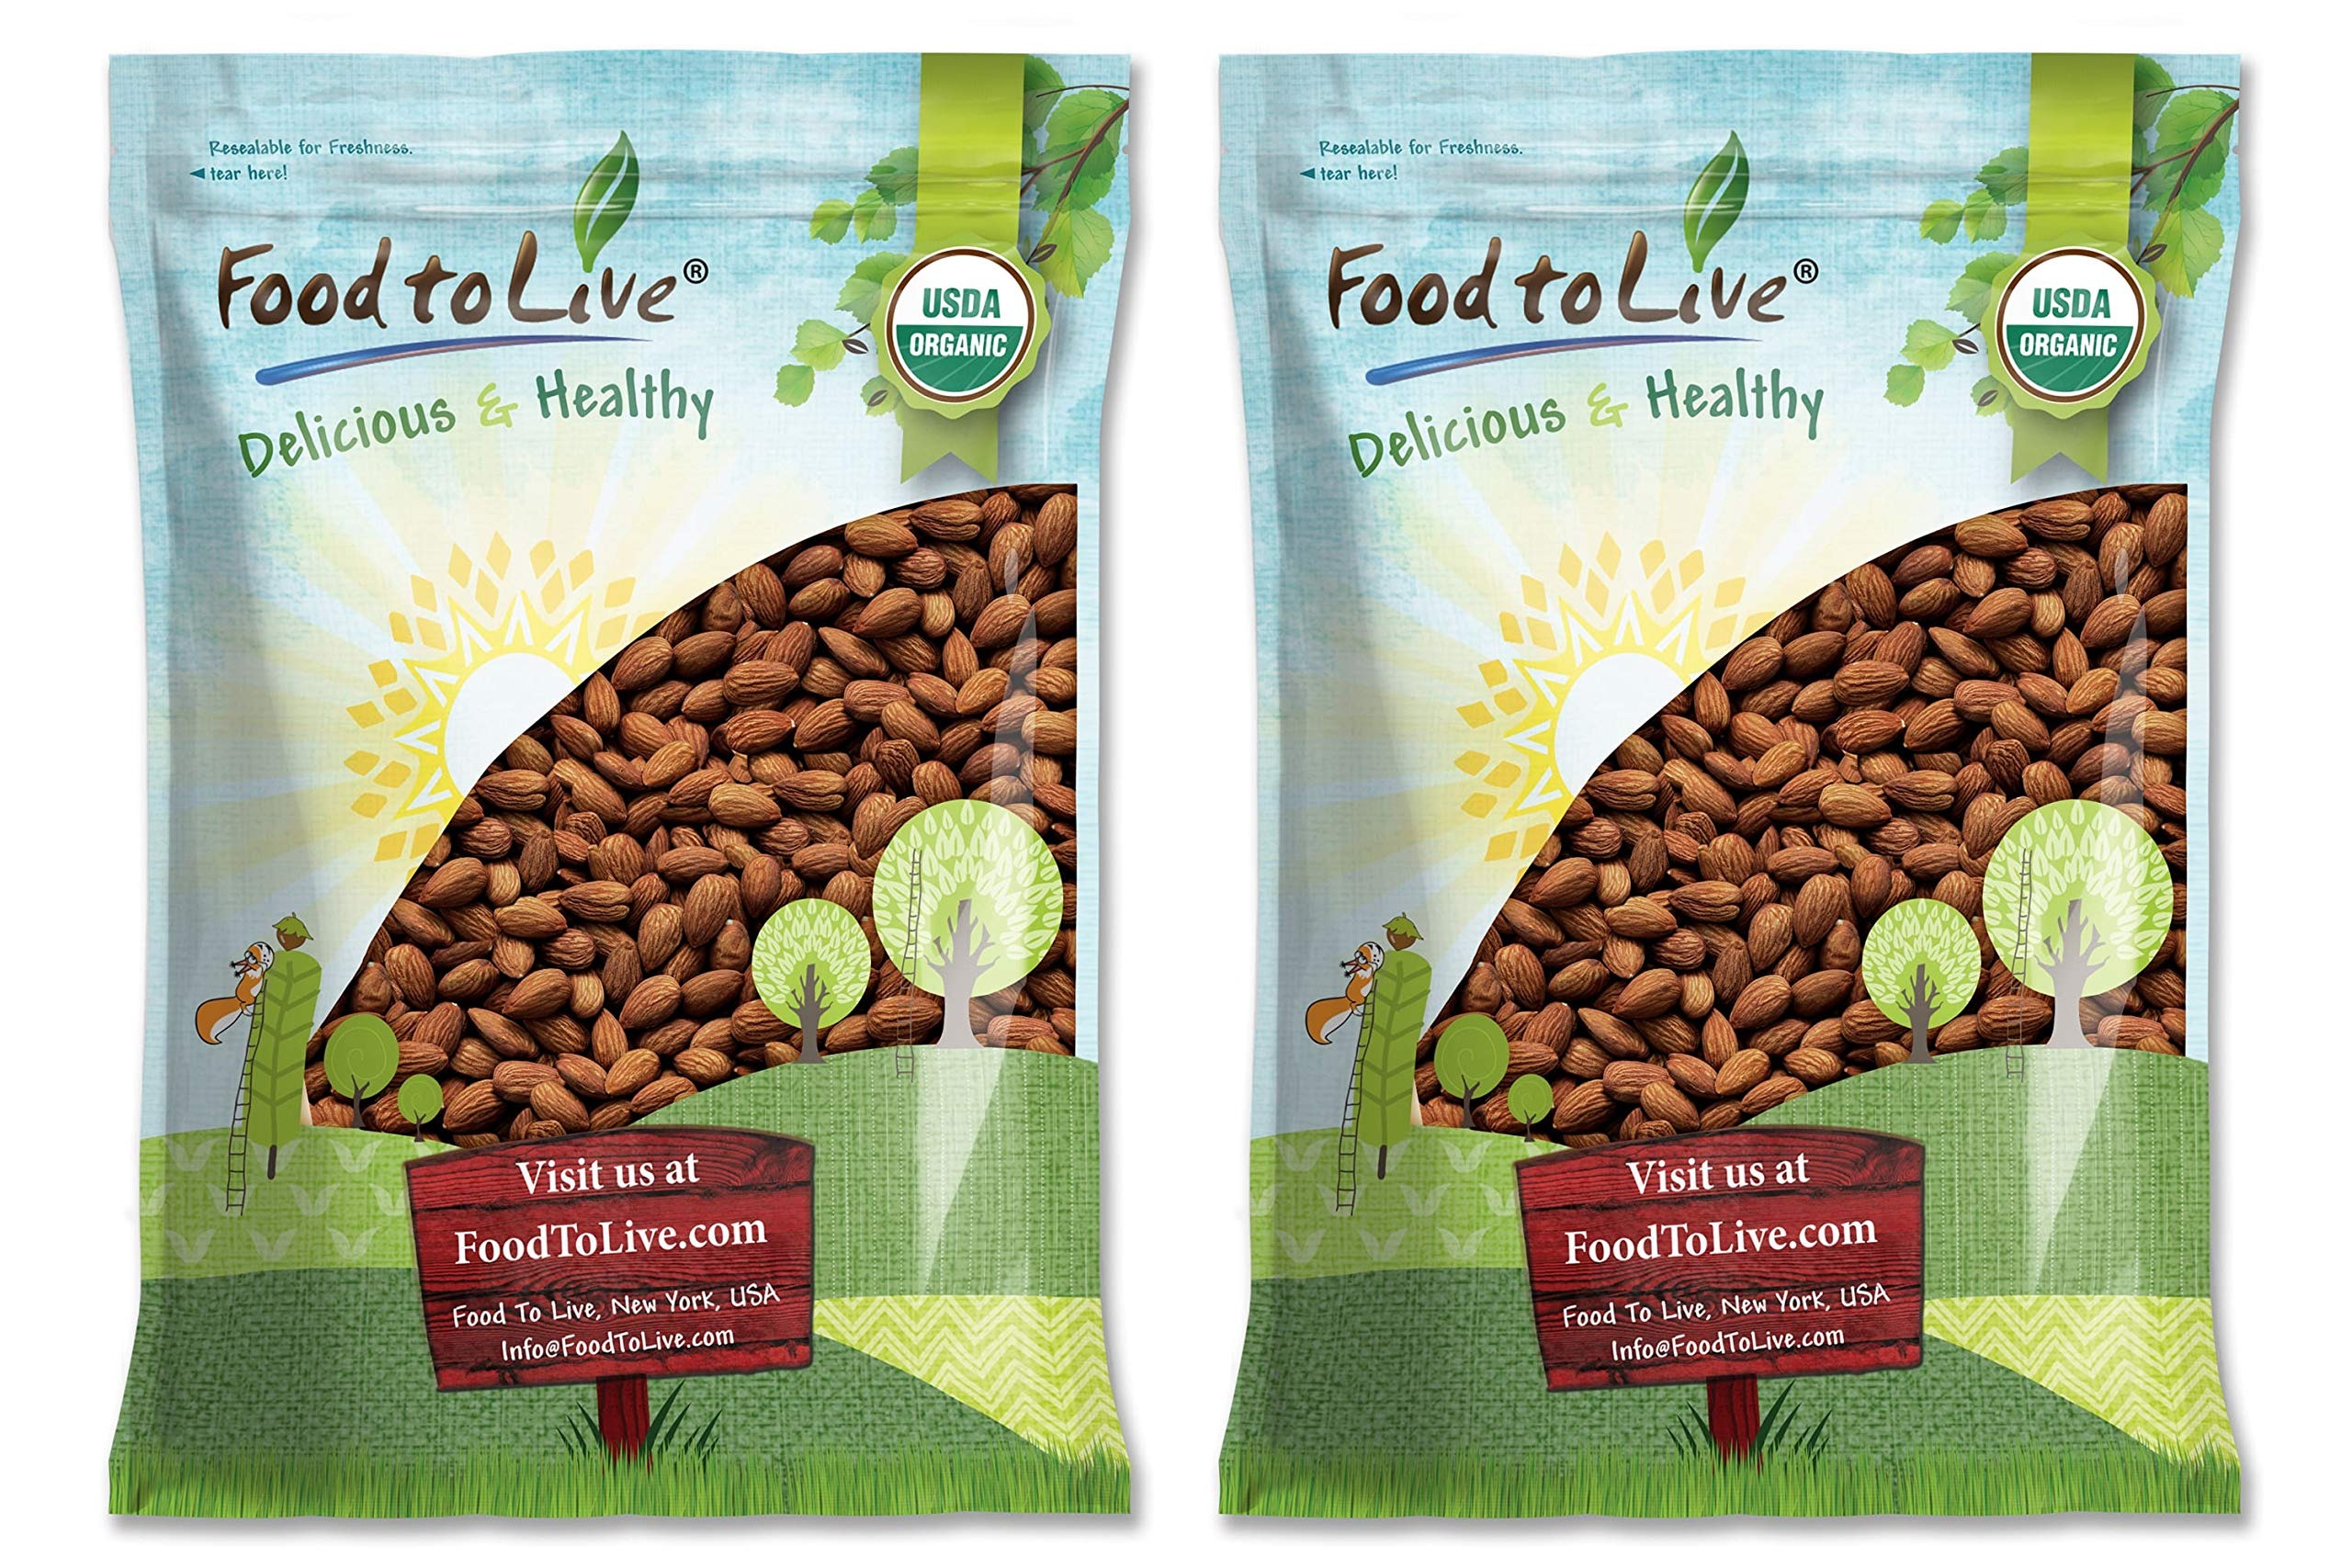
Item Name: Food to Live Organic Dry Roasted Almonds, 16 Pounds – Non-GMO, Unsalted, Vegan, Keto, Paleo, Kosher, Bulk, High in Protein, Dietary Fiber, Vitamin E, Copper, Manganese, Magnesium, and Riboflavin.
Bullet Point 1: ✔️ DELICIOUS ALMONDS: Organic Roasted Almonds have the delicious smoky flavor and none of the bitter tang of raw nuts.
Bullet Point 2: ✔️ PACKED WITH NUTRIENTS: Even when roasted, natural almonds retain a large portion of vitamin E, iron, and other essential nutrients.
Bullet Point 3: ✔️ NO HARMFUL ADDITIVES: Organic Dry Roasted Almonds don’t contain any added fats and other ingredients that can be no good for you.
Bullet Point 4: ✔️ DELICIOUS SNACK ANYTIME: Organic Roasted Unsalted Almonds are delicious and pack a nutritional punch, so you can eat them whenever you need an energy boost.
Bullet Point 5: ✔️ CAN BE USED IN COOKING: You can use these Organic Crunchy Almonds in salads, baking, cereals, and other dishes.
Value: 256.0
Unit: Ounce

Price: 242.7